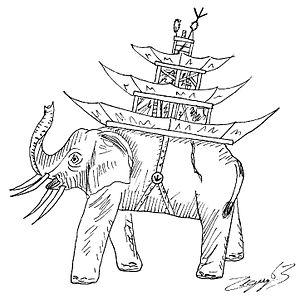
Mûmak ou oliphant.
Le mûmak ou oliphant est une créature fictive inventée par J. R. R. Tolkien, qui apparaît principalement dans Le Seigneur des anneaux. Semblable à un gigantesque pachyderme, cet animal, qui provient du sud de la Terre du Milieu, est employé par les Haradrim comme éléphant de guerre.